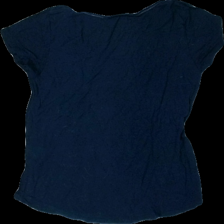
View: back
Type: Top
Category: Ladies
Brand: Lindex
Colors: Blue
Material: 100% viscose
Cut: Regular, C-collar
Size: S
Season: All
Price range: <50
Recommended usage: Export
Comment: washed out